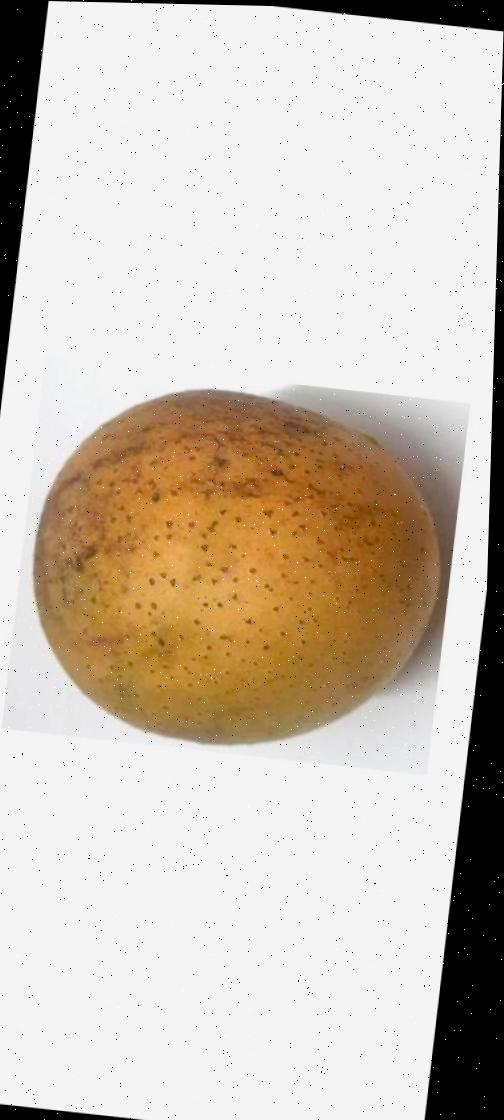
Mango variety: Gourmoti